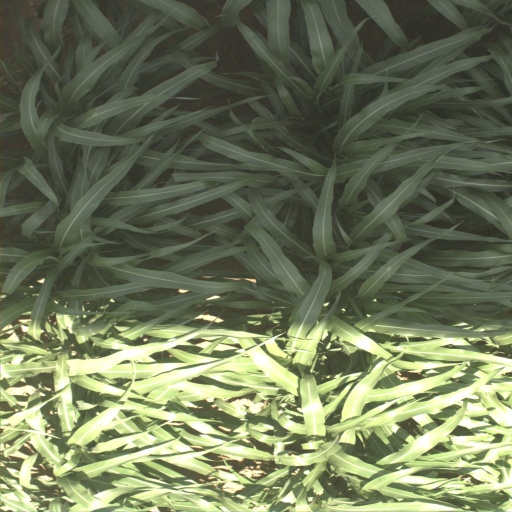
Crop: sorghum